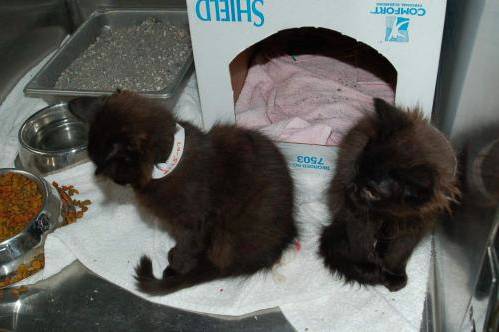
Label: cat